Focal plane tomography

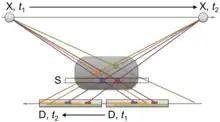
An illustration of the source/detector motion involved in linear tomography, with in-focus objects in the slice plane (red and purple) and blurred objects above and below (orange and green)

This is the most basic form of conventional tomography. The X-ray tube moved from point "A" to point "B" above the patient, while the detector (such as cassette holder or "bucky") moves simultaneously under the patient from point "B" to point "A". The fulcrum, or pivot point, is set to the area of interest. In this manner, the points above and below the focal plane are blurred out, just as the background is blurred when panning a camera during exposure. Rarely used, and has largely been replaced by computed tomography (CT).